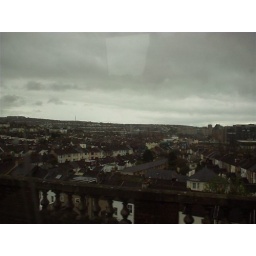
Taken from the train travelling along the viaduct that towers over the city. Views of terraces in rows up the hill.